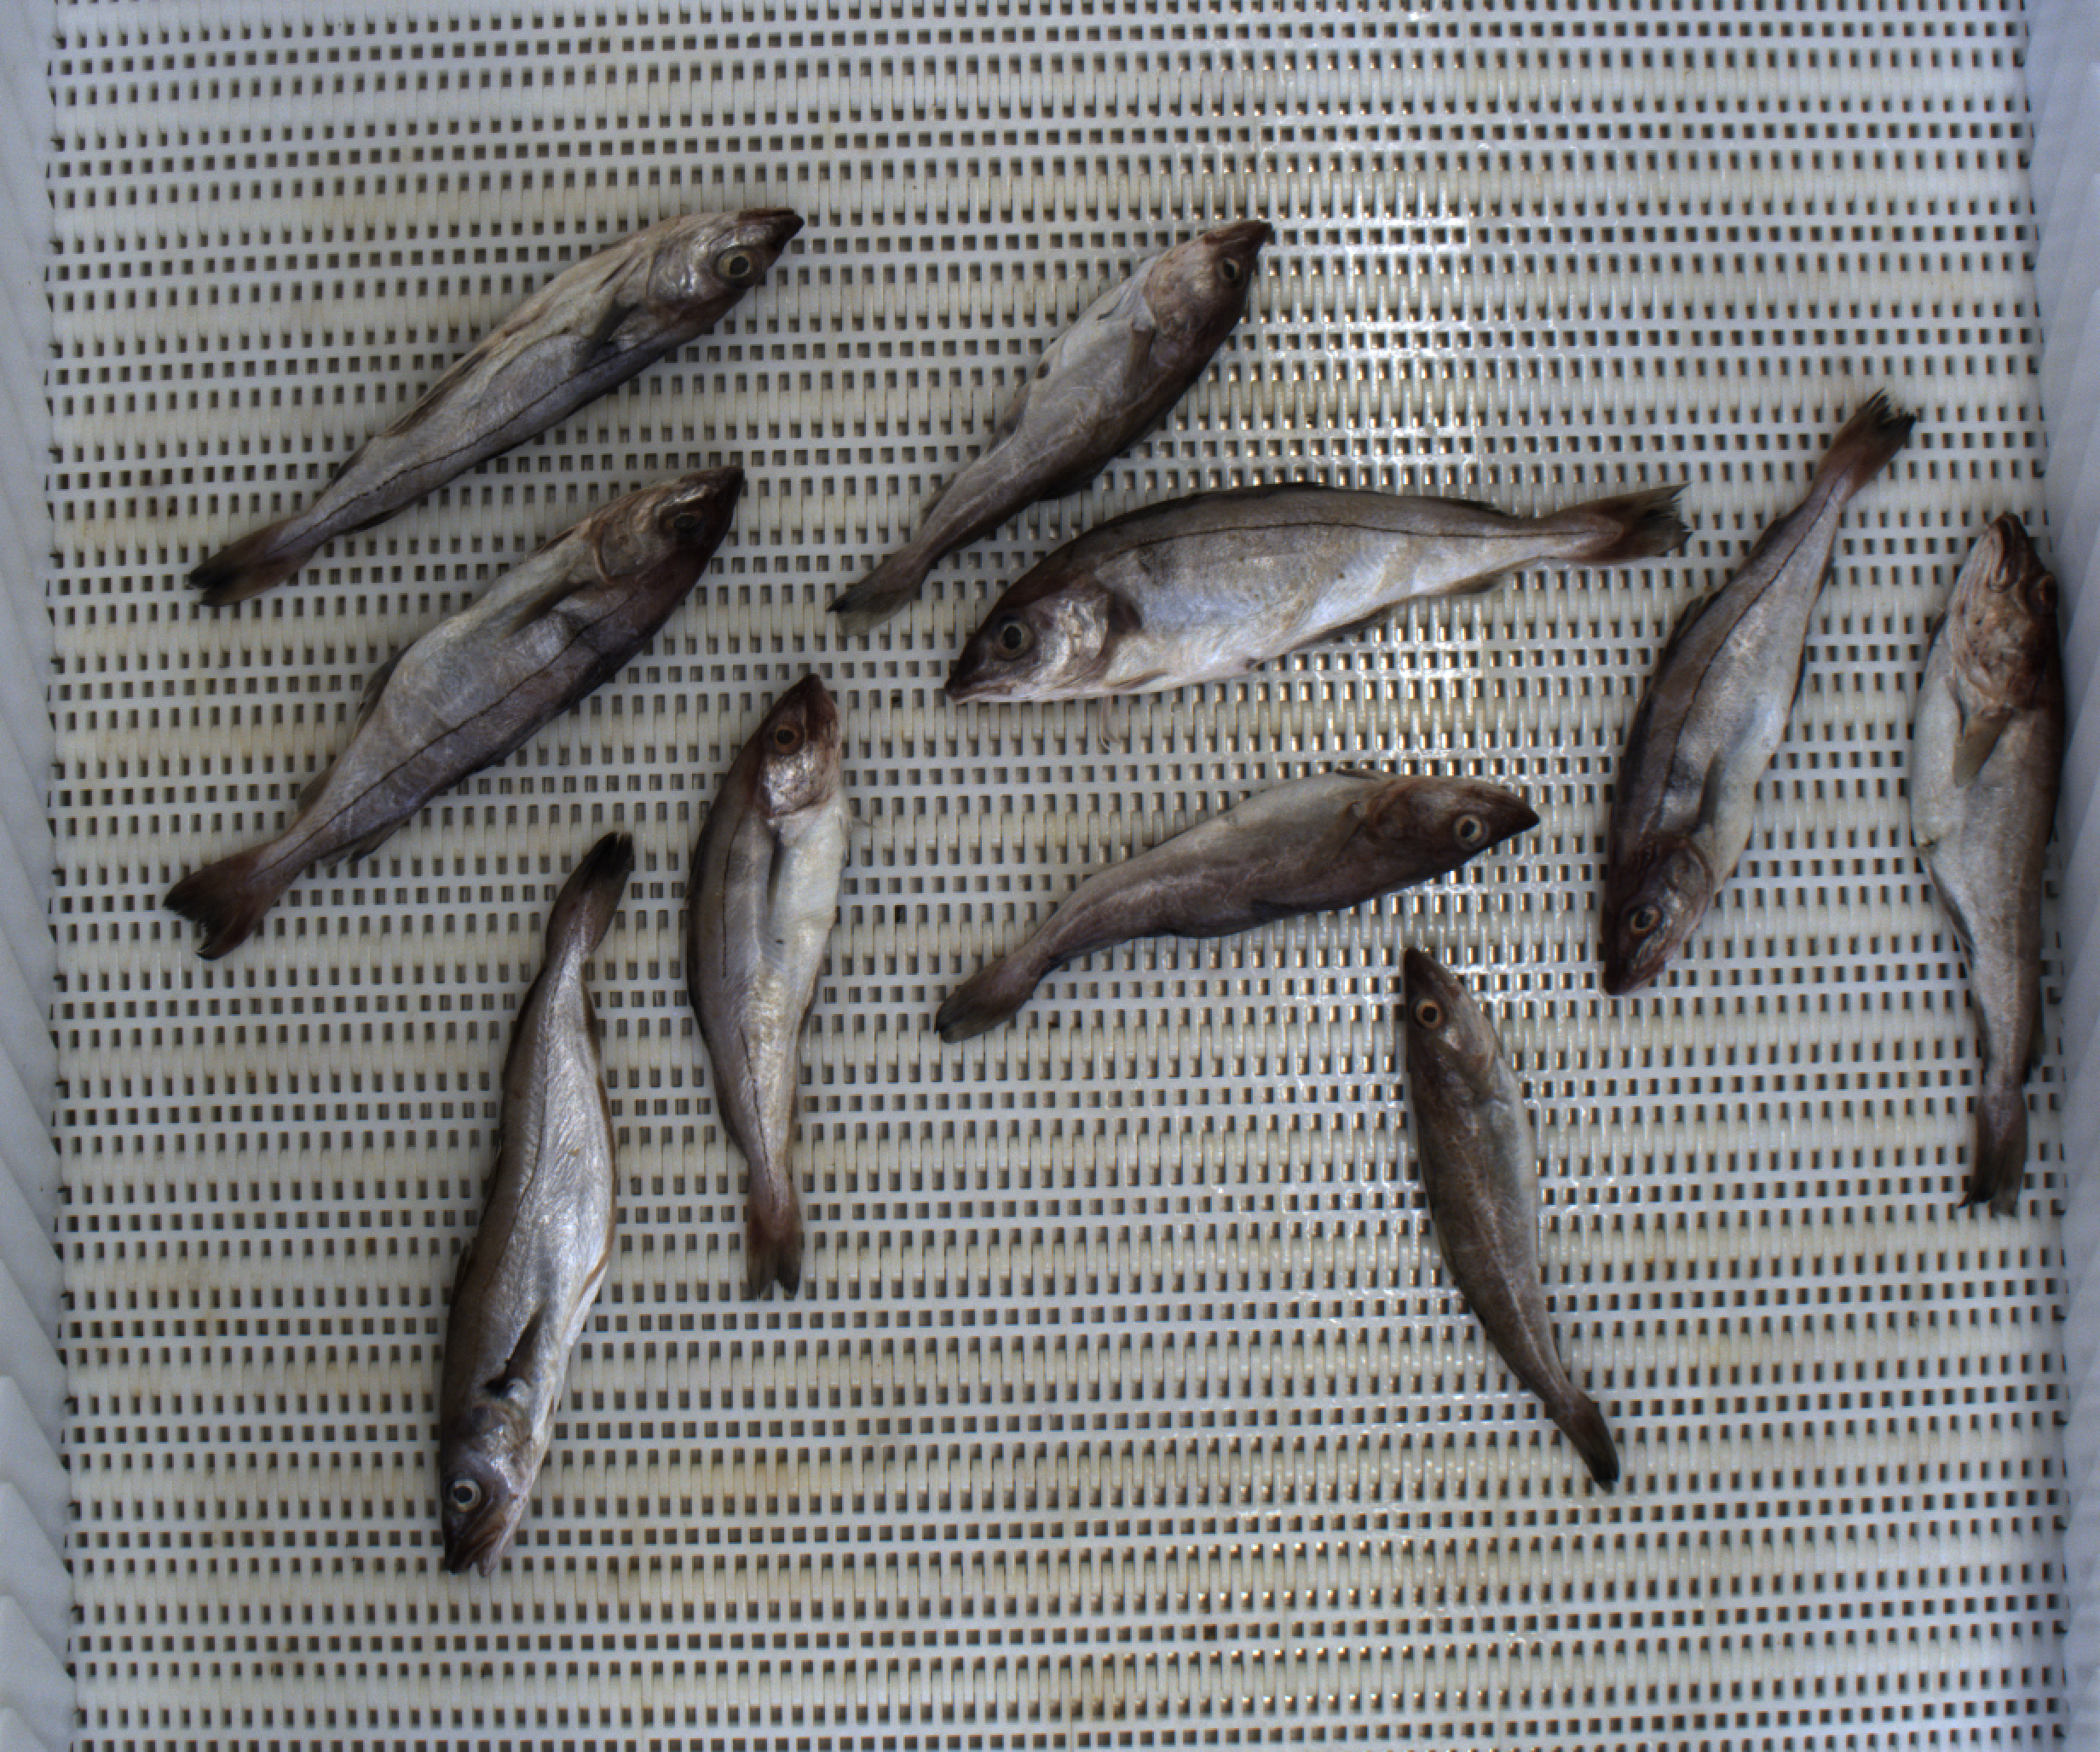
Total fish: 10
Cod: 4
Haddock: 5
Whiting: 1
Hake: 0
Horse mackerel: 0
Saithe: 0
Other: 0